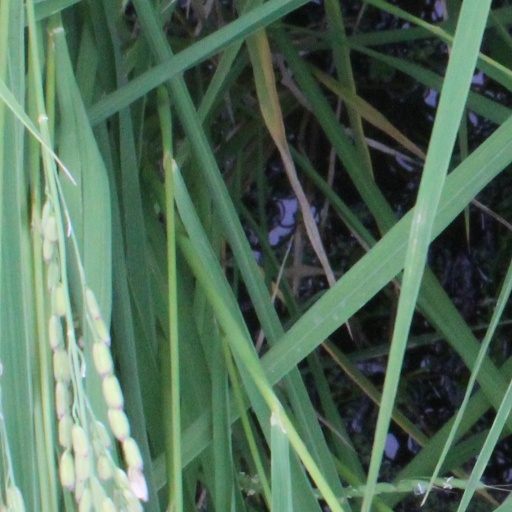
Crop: rice